Weston McKennie

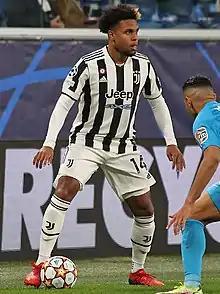
McKennie playing for Juventus in October 2021

On August 29, 2020, it was announced that McKennie joined Serie A side Juventus on a year-long loan. In doing so, he became Juventus' first player—and Serie A's fifth—from the United States. The move was structured as an initial year-long loan for a fee of €4.5 million, with an option to make the loan permanent at the end of the season. However, if McKennie met certain performance incentives, the option would automatically trigger, and the deal would become permanent. In both scenarios, the deal would be for €18.5 million, which could rise an additional €7 million. On September 7, McKennie had his introductory press conference and was given the number 14.